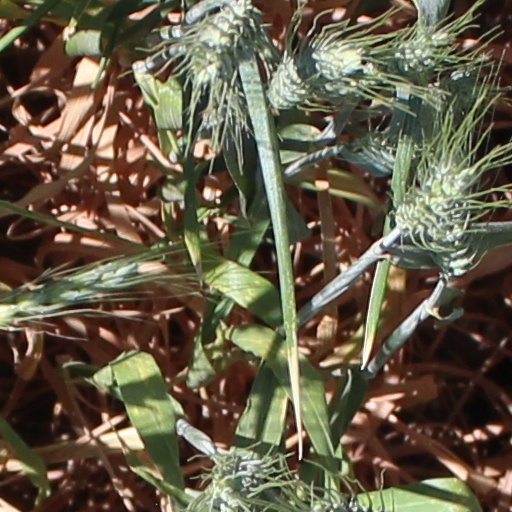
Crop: wheat